McKinsey's Marvin Bower

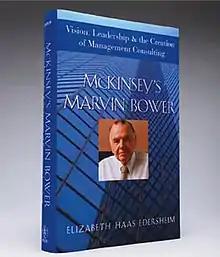
Book Cover

McKinsey's Marvin Bower: Vision, Leadership and the Creation of Management Consulting is a book by Elizabeth Haas Edersheim, one of the first female partners of McKinsey. The book is about Marvin Bower, McKinsey visionary leader who transformed the company from an accounting and engineering practice into one of the world's premier management consulting firms and who is considered to be the founder of management consulting.